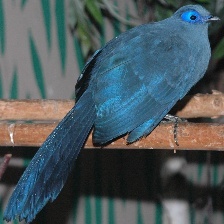
Species: BLUE COAU
Scientific name: COUA CAERULEA